Peter Gaya Kaam Se

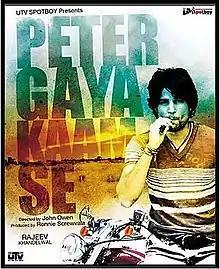
Poster

Peter Gaya Kaam Se is a 2014 Hindi action adventure film directed by John Owen. The film has only been screened once under the title, "The Goa Run", at the Raindance Film Festival in London in September 2014.